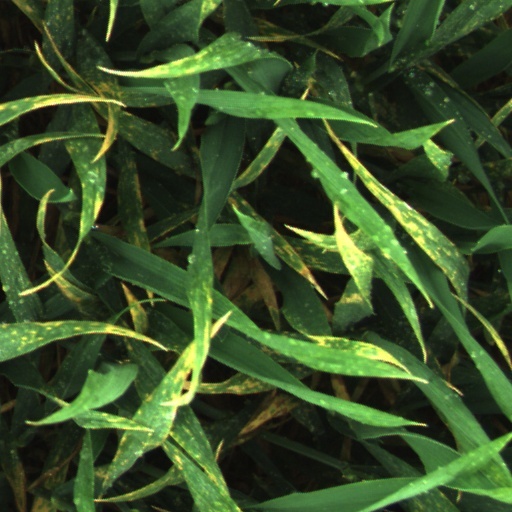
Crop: wheat